Michael Bhatia

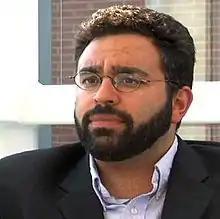

Besides published works (see below) which Bhatia wrote and edited, he was working on a doctoral dissertation, "The Mujahideen: A Study of Combatant Motives in Afghanistan, 1978–2004" when he died.